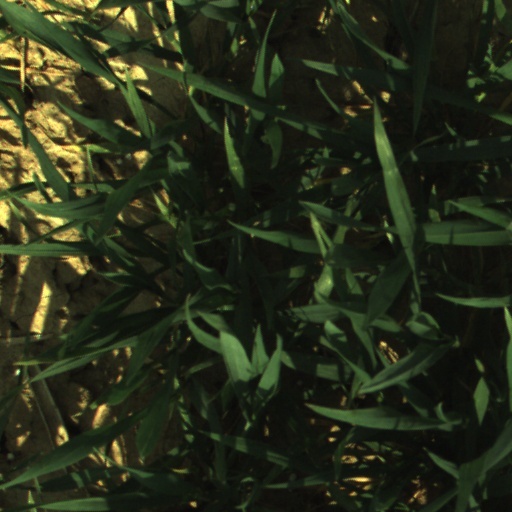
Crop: wheat